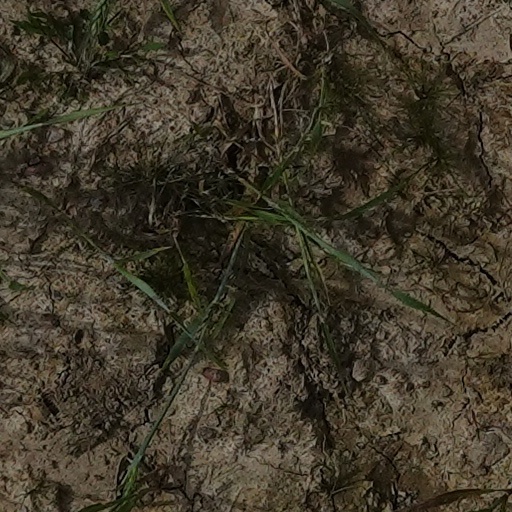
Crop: wheat